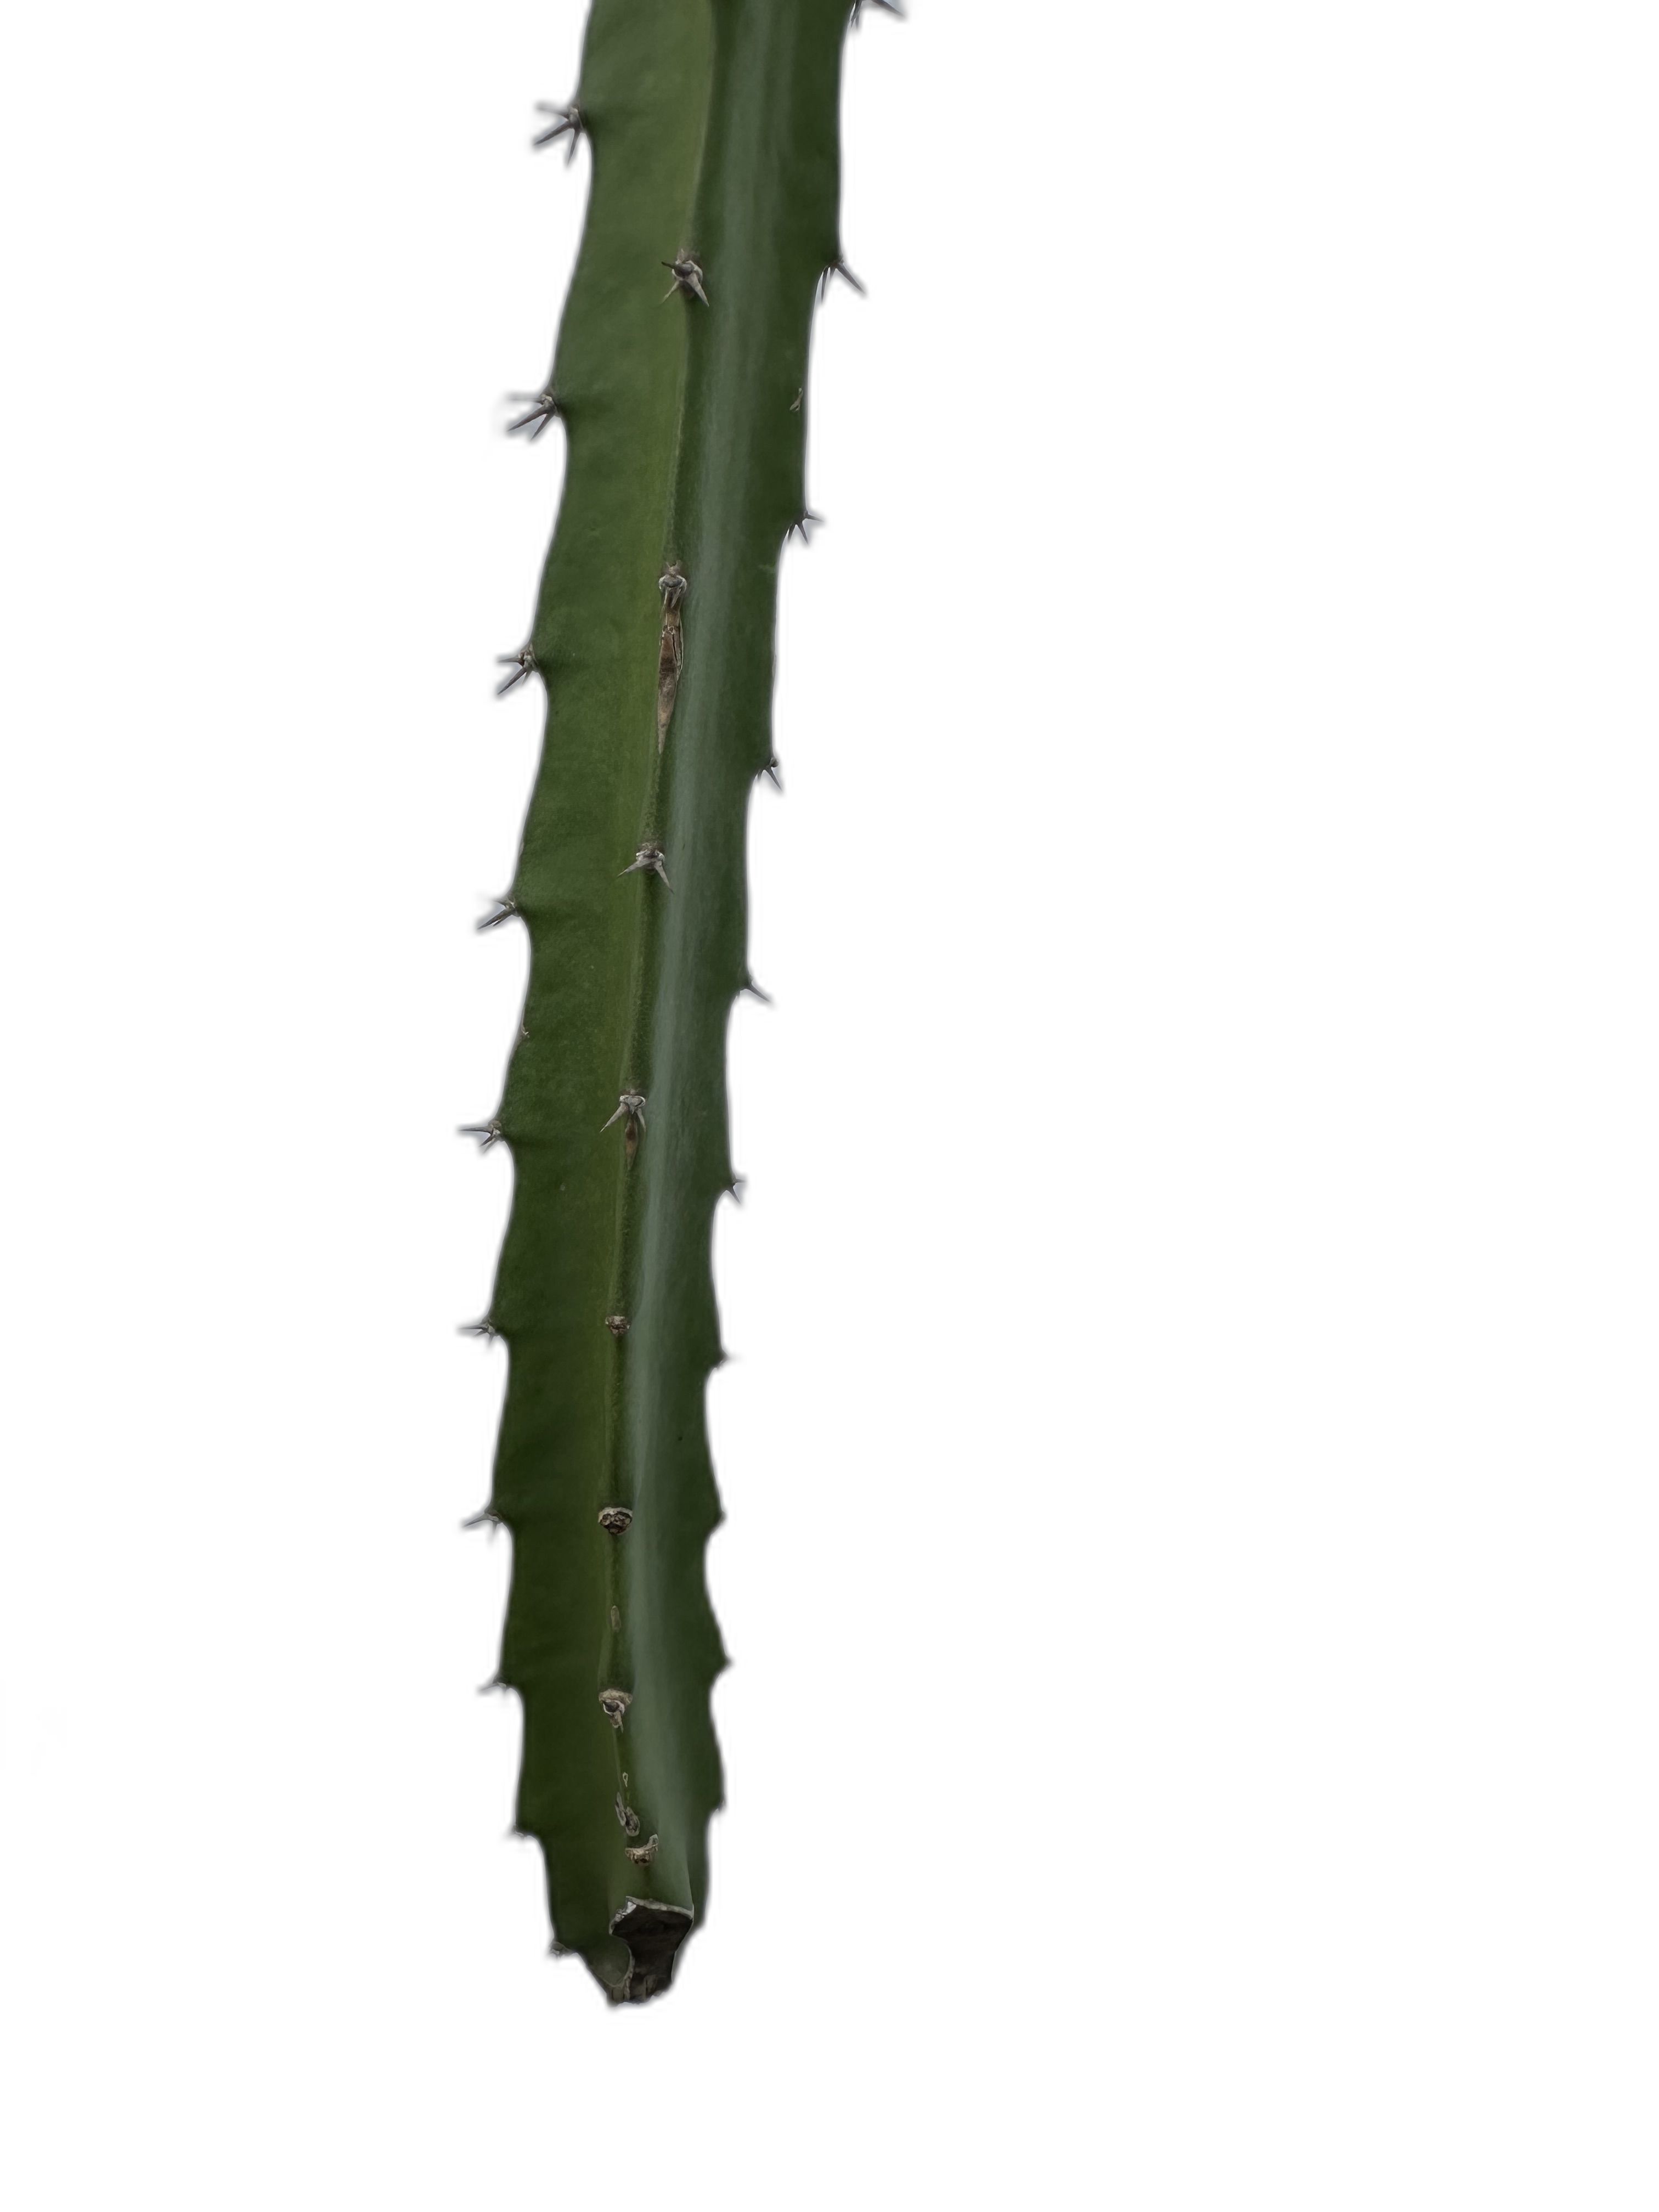
Label: Good leaf